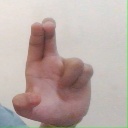
अक्षर: आ